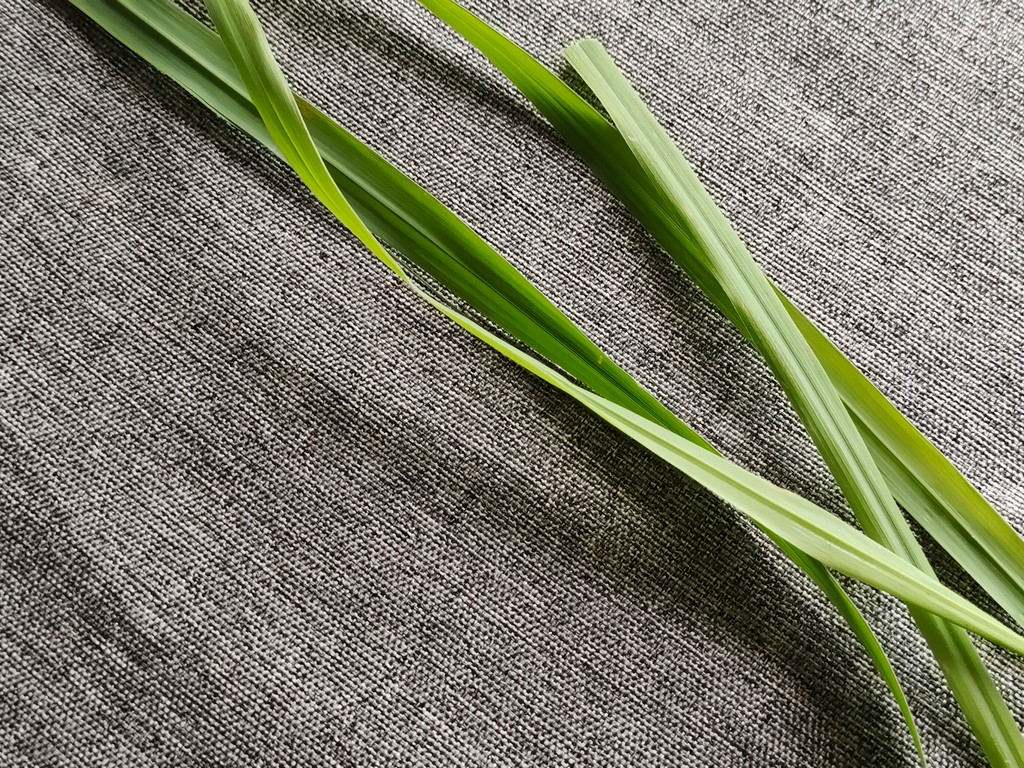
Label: Healthy